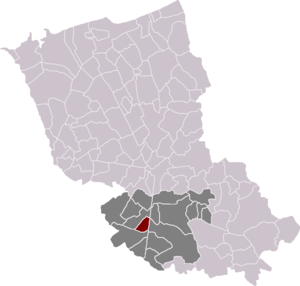
Sercus est une commune française, située dans le département du Nord en région Hauts-de-France.